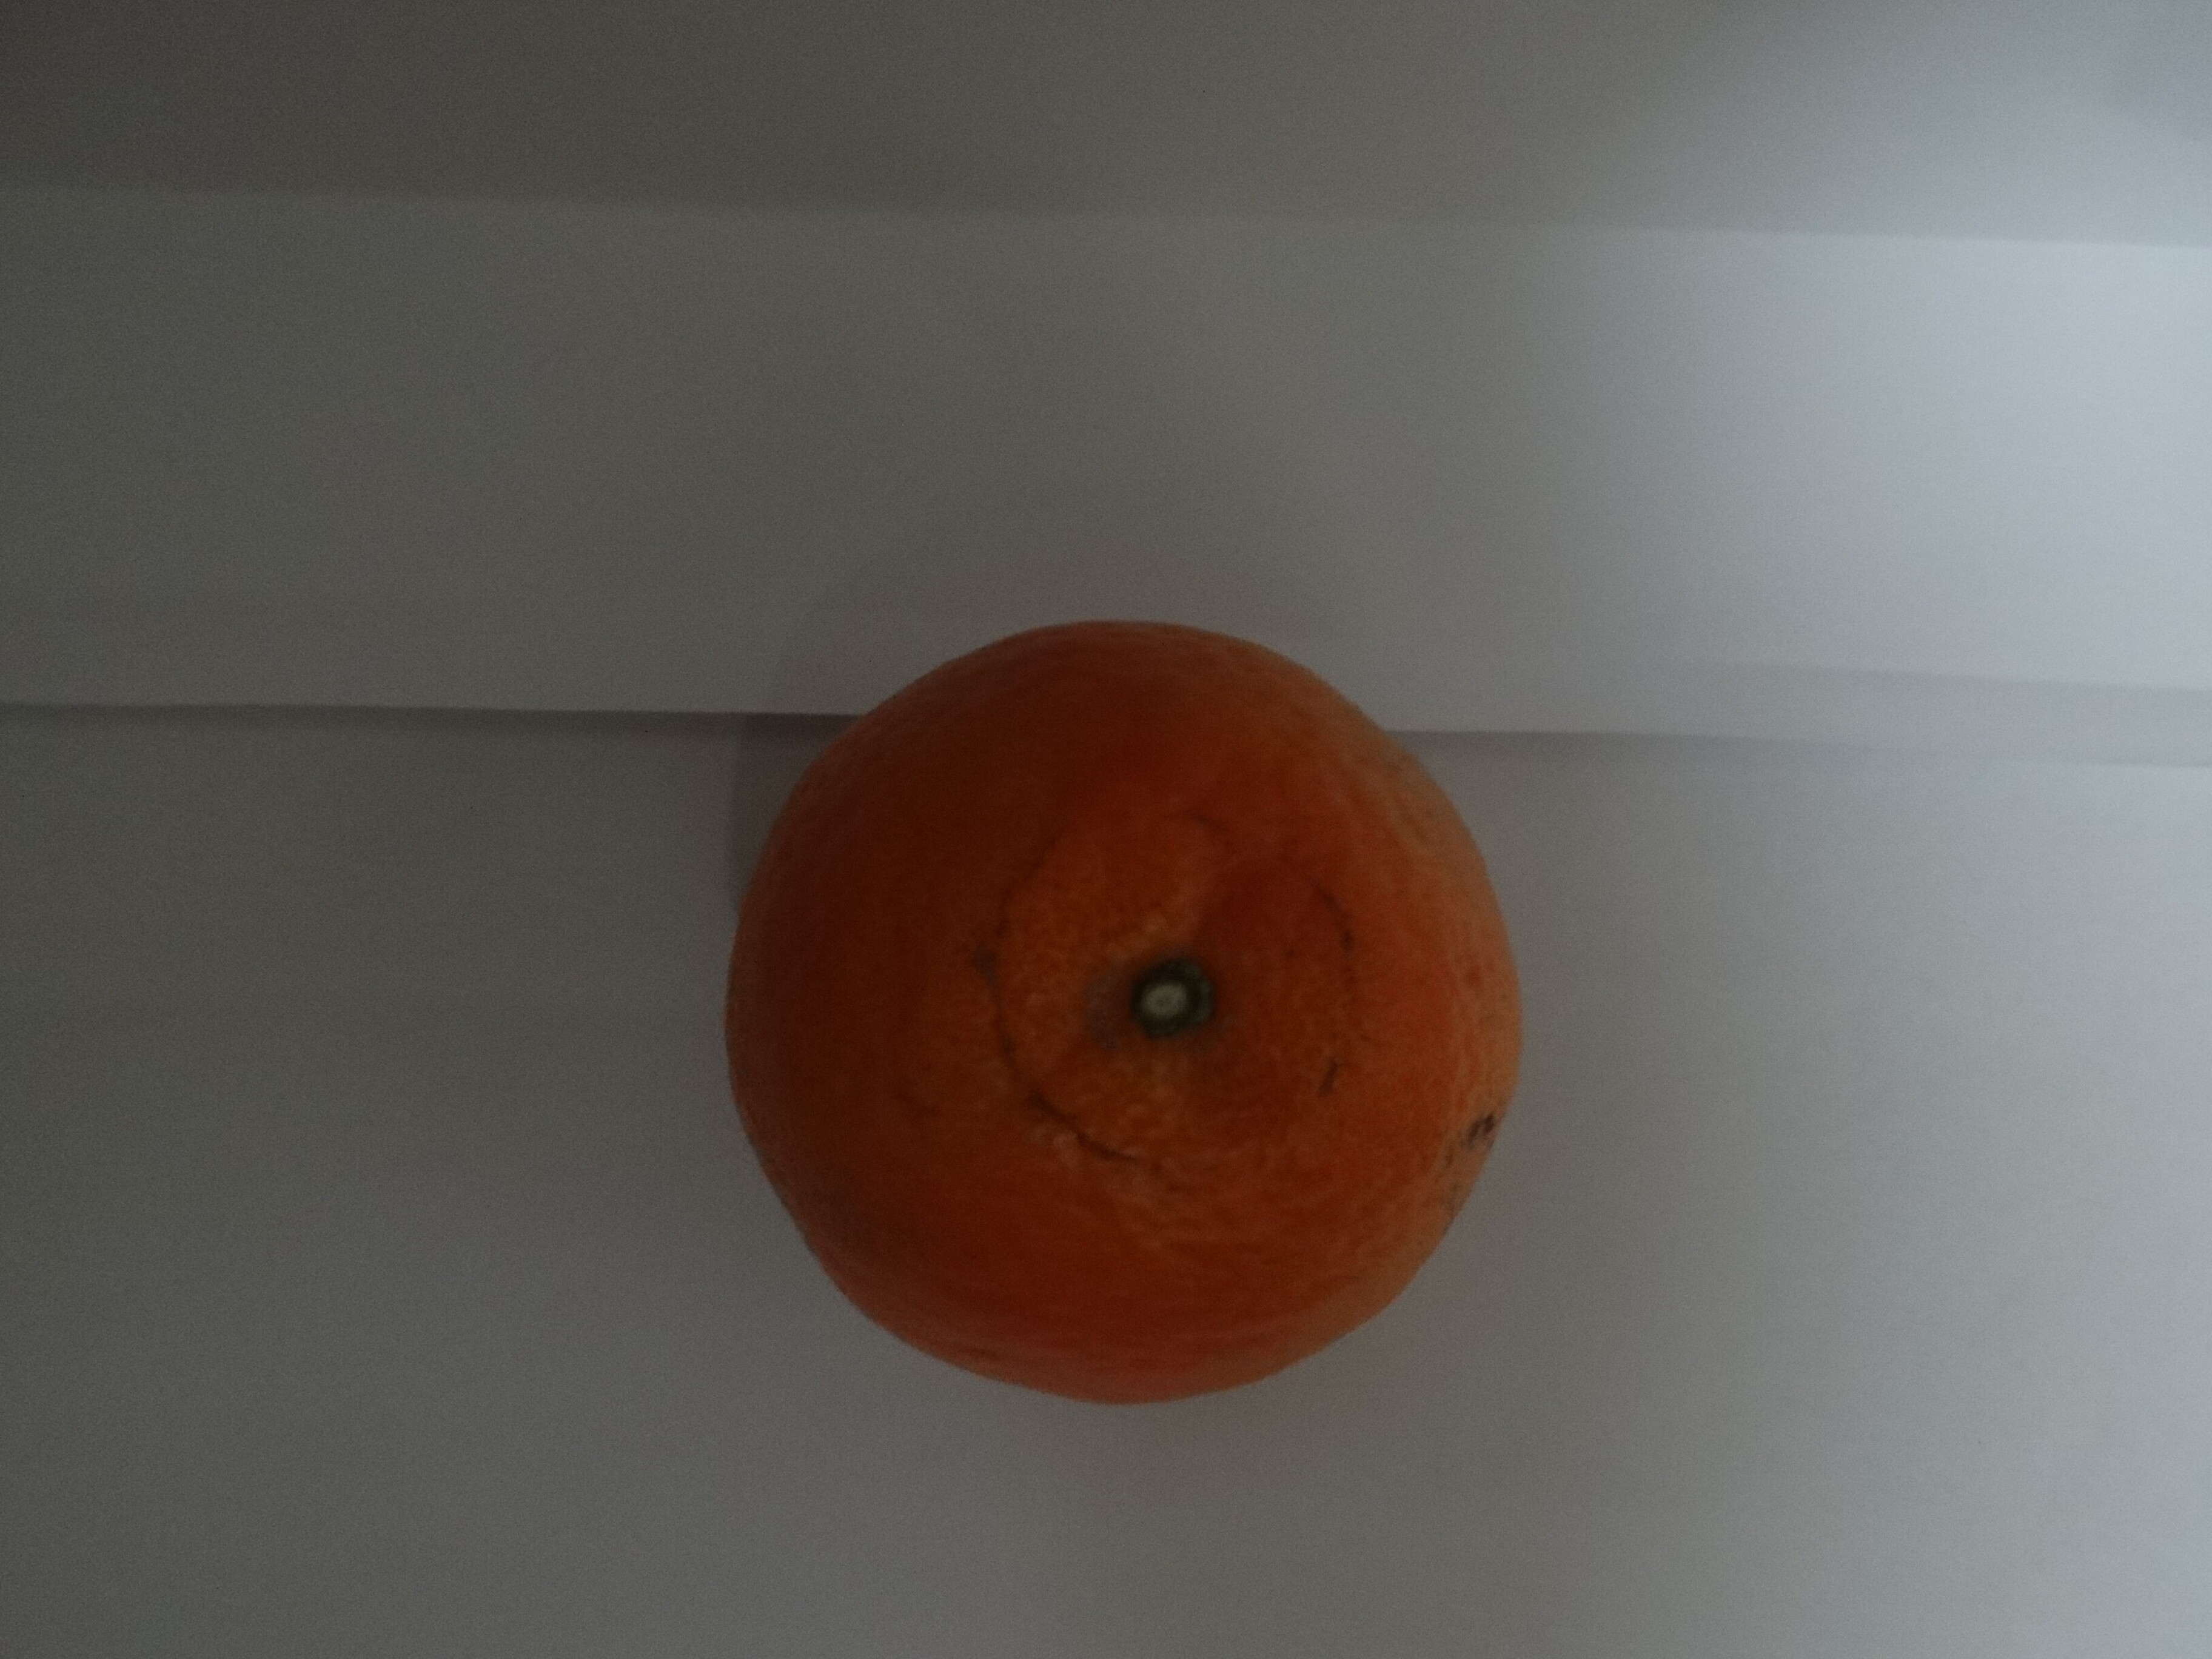
Citrus fruit variety: tankan